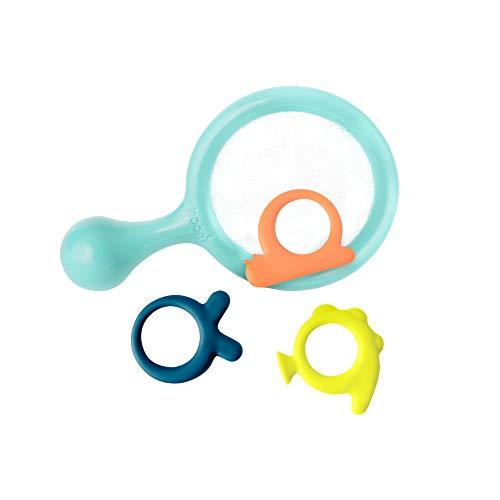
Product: Boon Water Bugs Floating Bath Toys with Net - Mint, Green
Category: Toys & Games | Baby & Toddler Toys | Bath Toys
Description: Includes three bugs and a net.
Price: $6.99